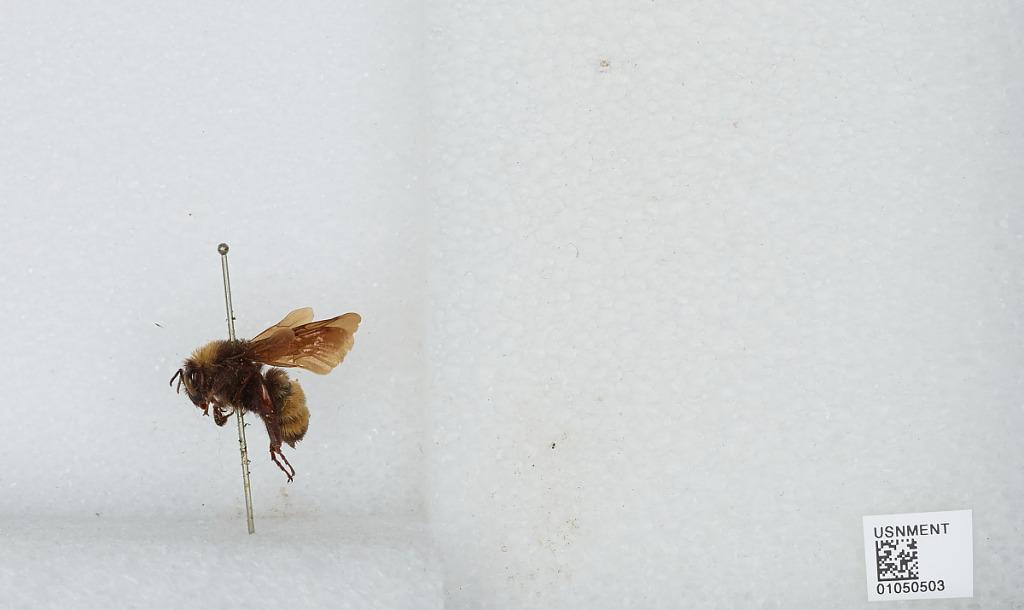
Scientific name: Bombus sp.